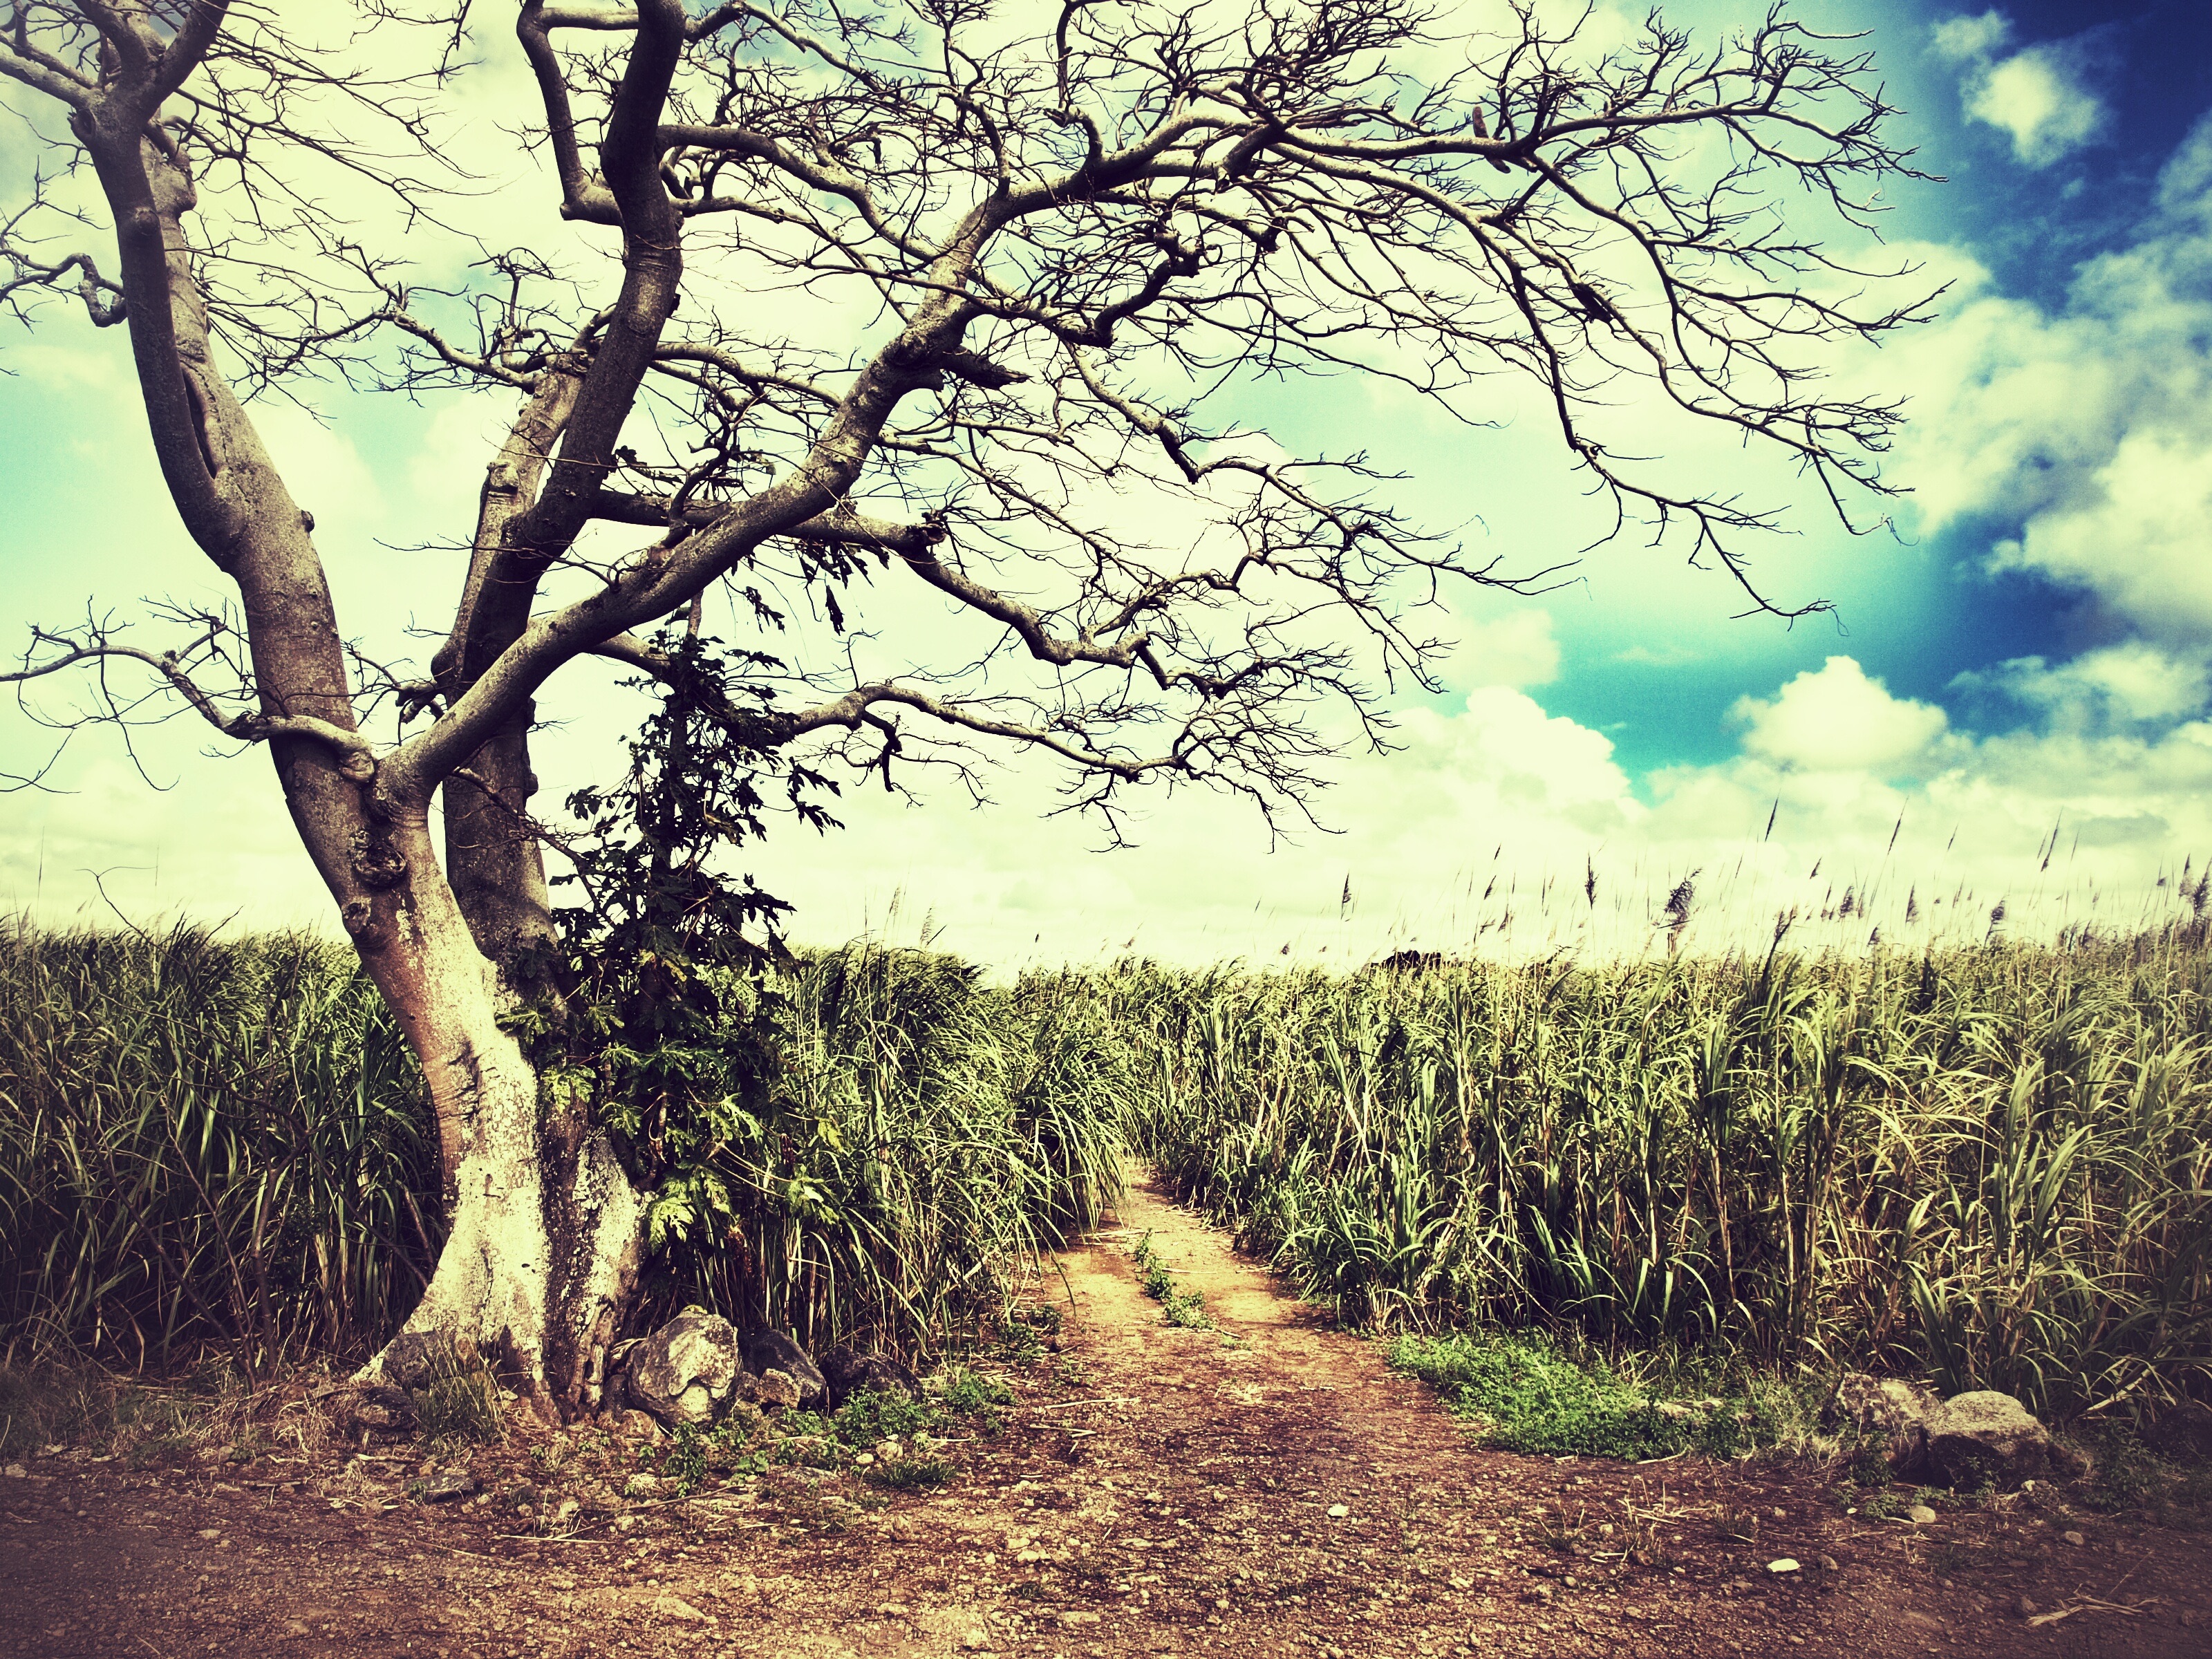
tree, nature, forest, grass, branch, plant, field, sunlight, morning, autumn, soil, agriculture, savanna, woodland, rural area, woody plant